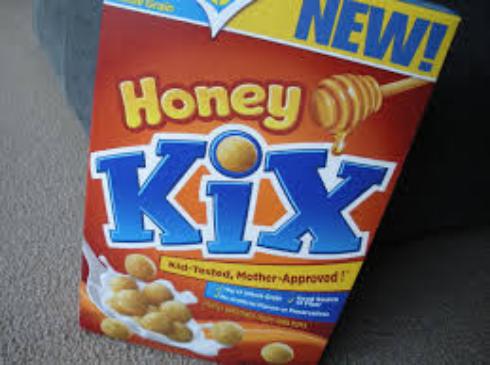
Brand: Honey Kix
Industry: Food